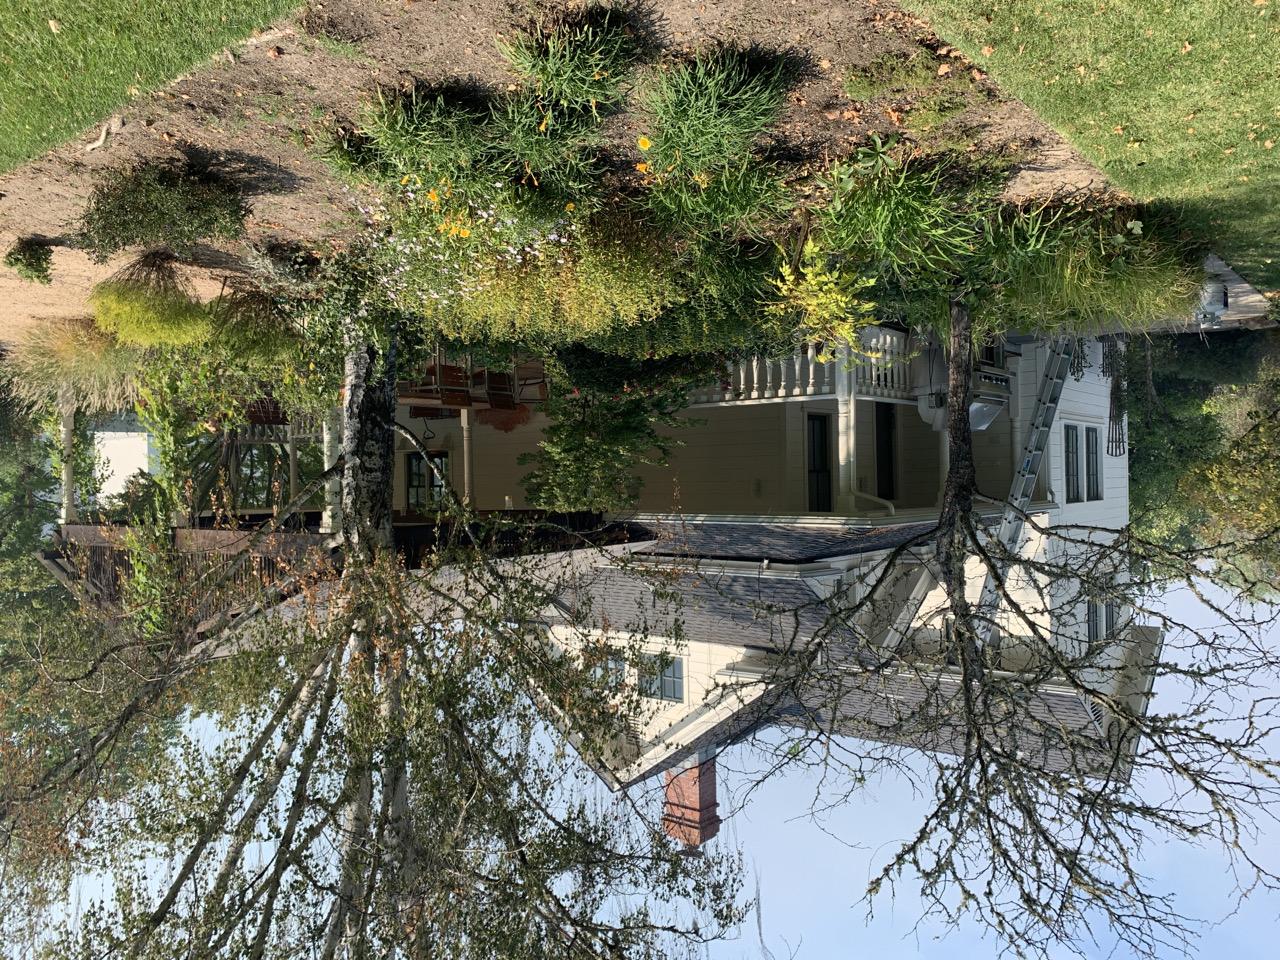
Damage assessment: no_damage